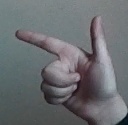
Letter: yaa